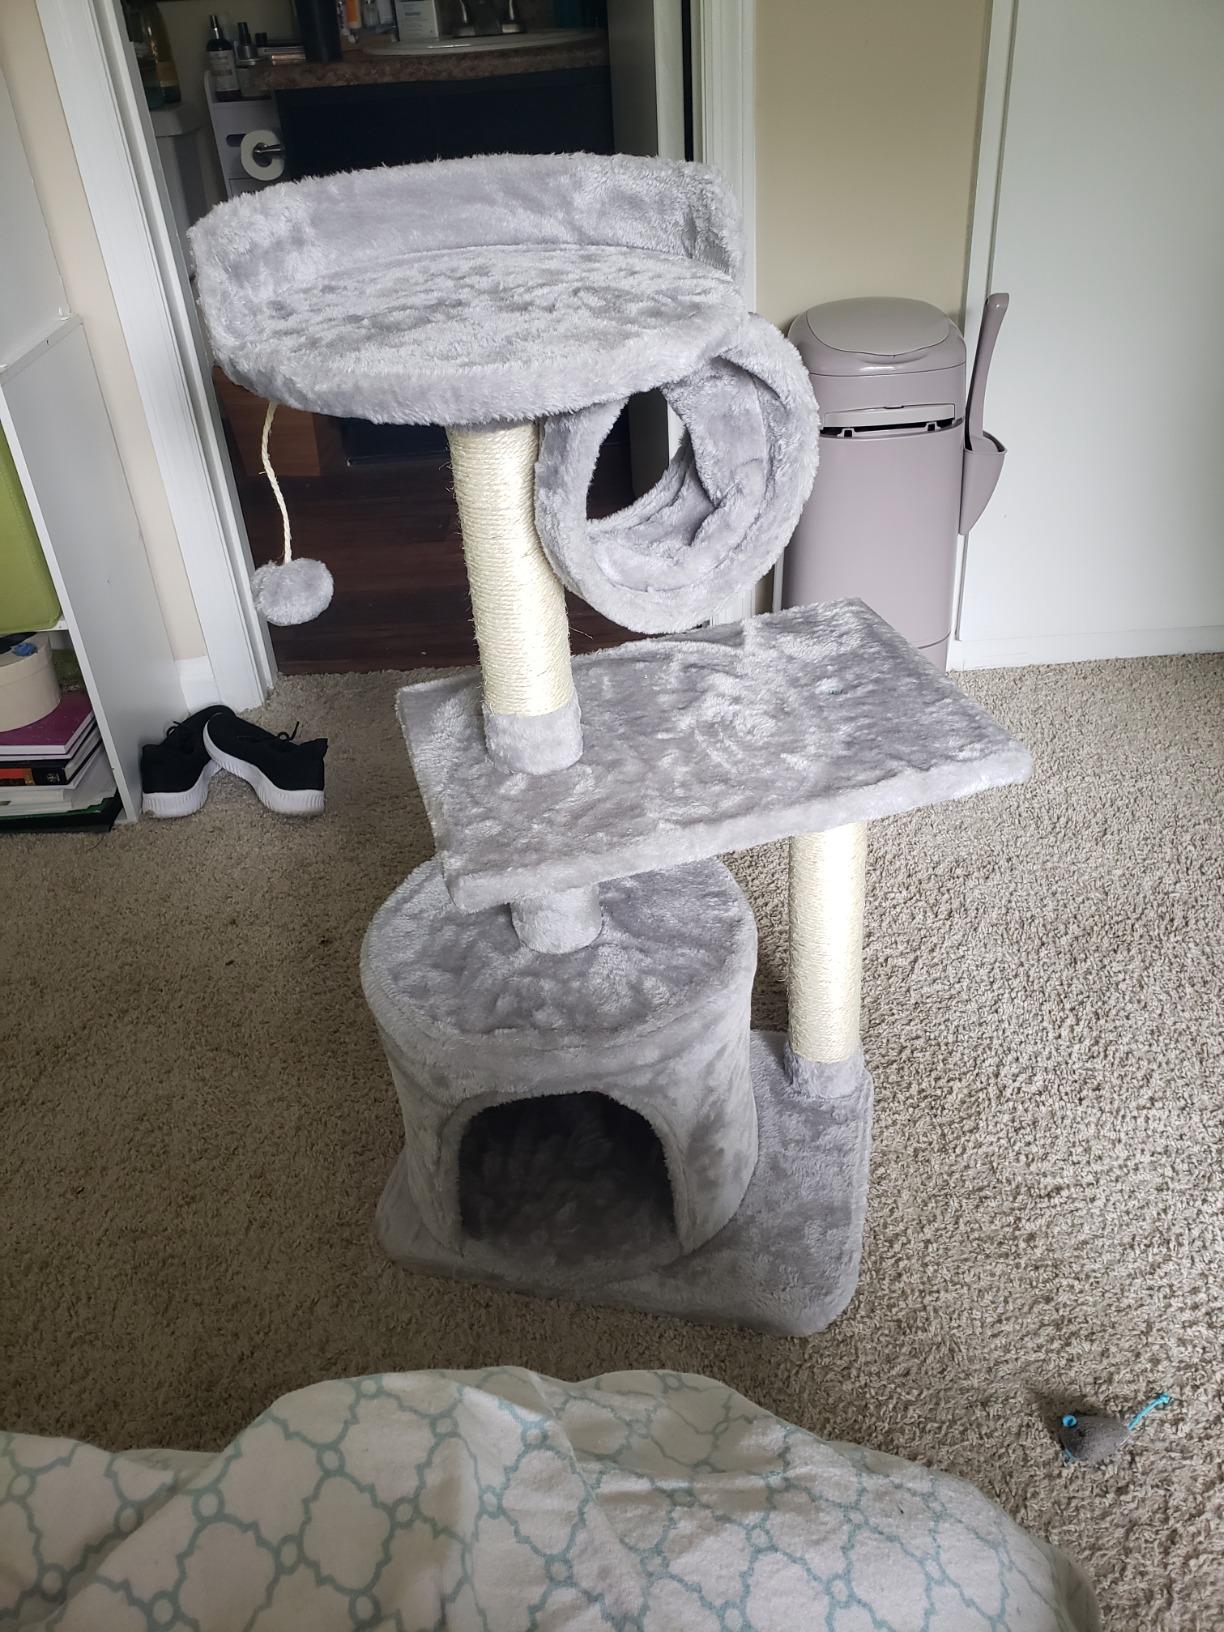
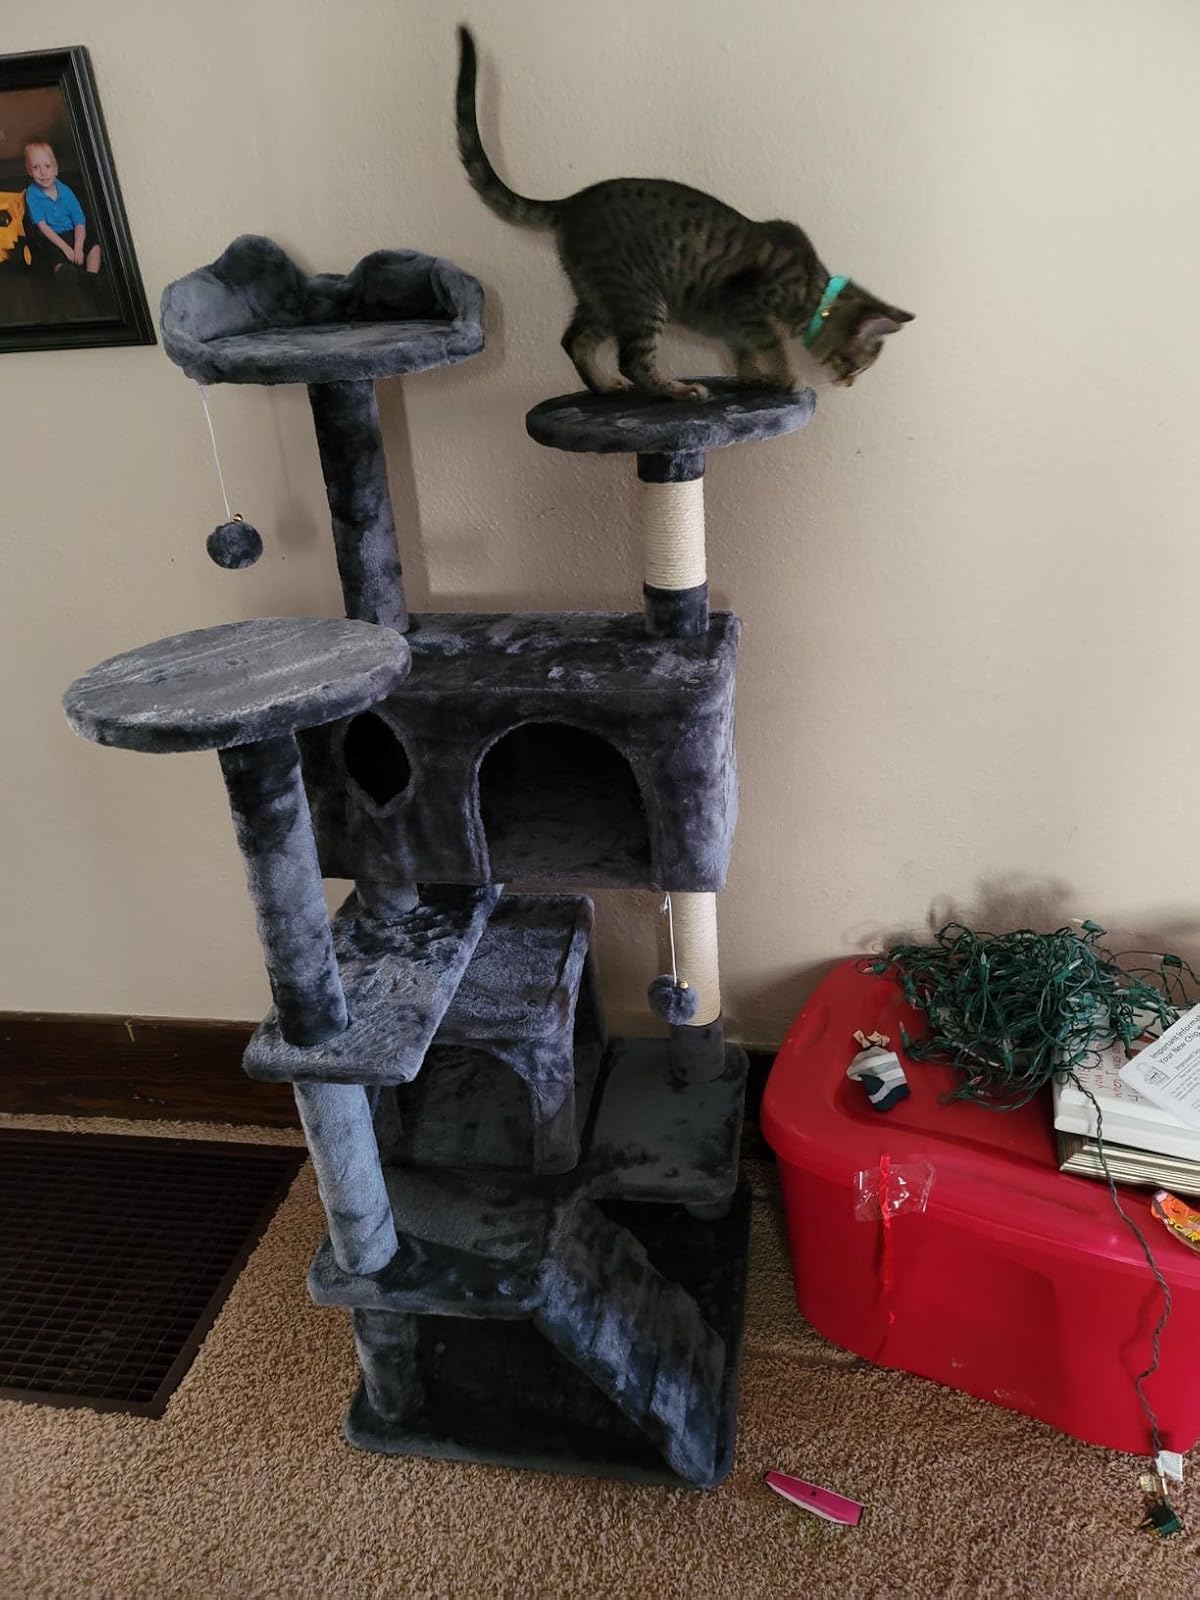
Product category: items_cat tree
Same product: no